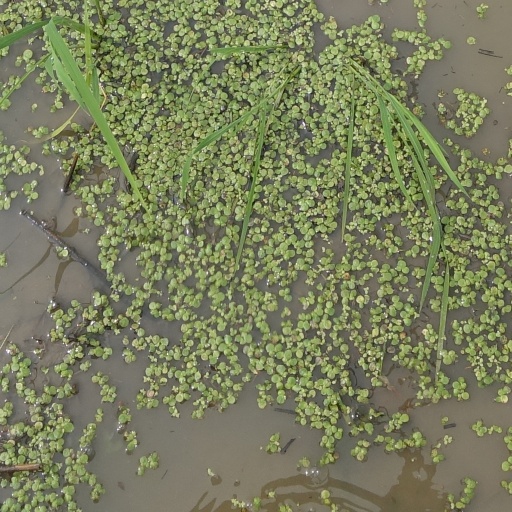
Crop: rice